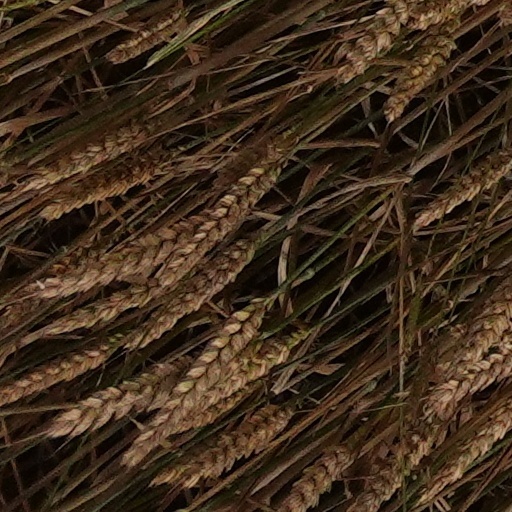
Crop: wheat